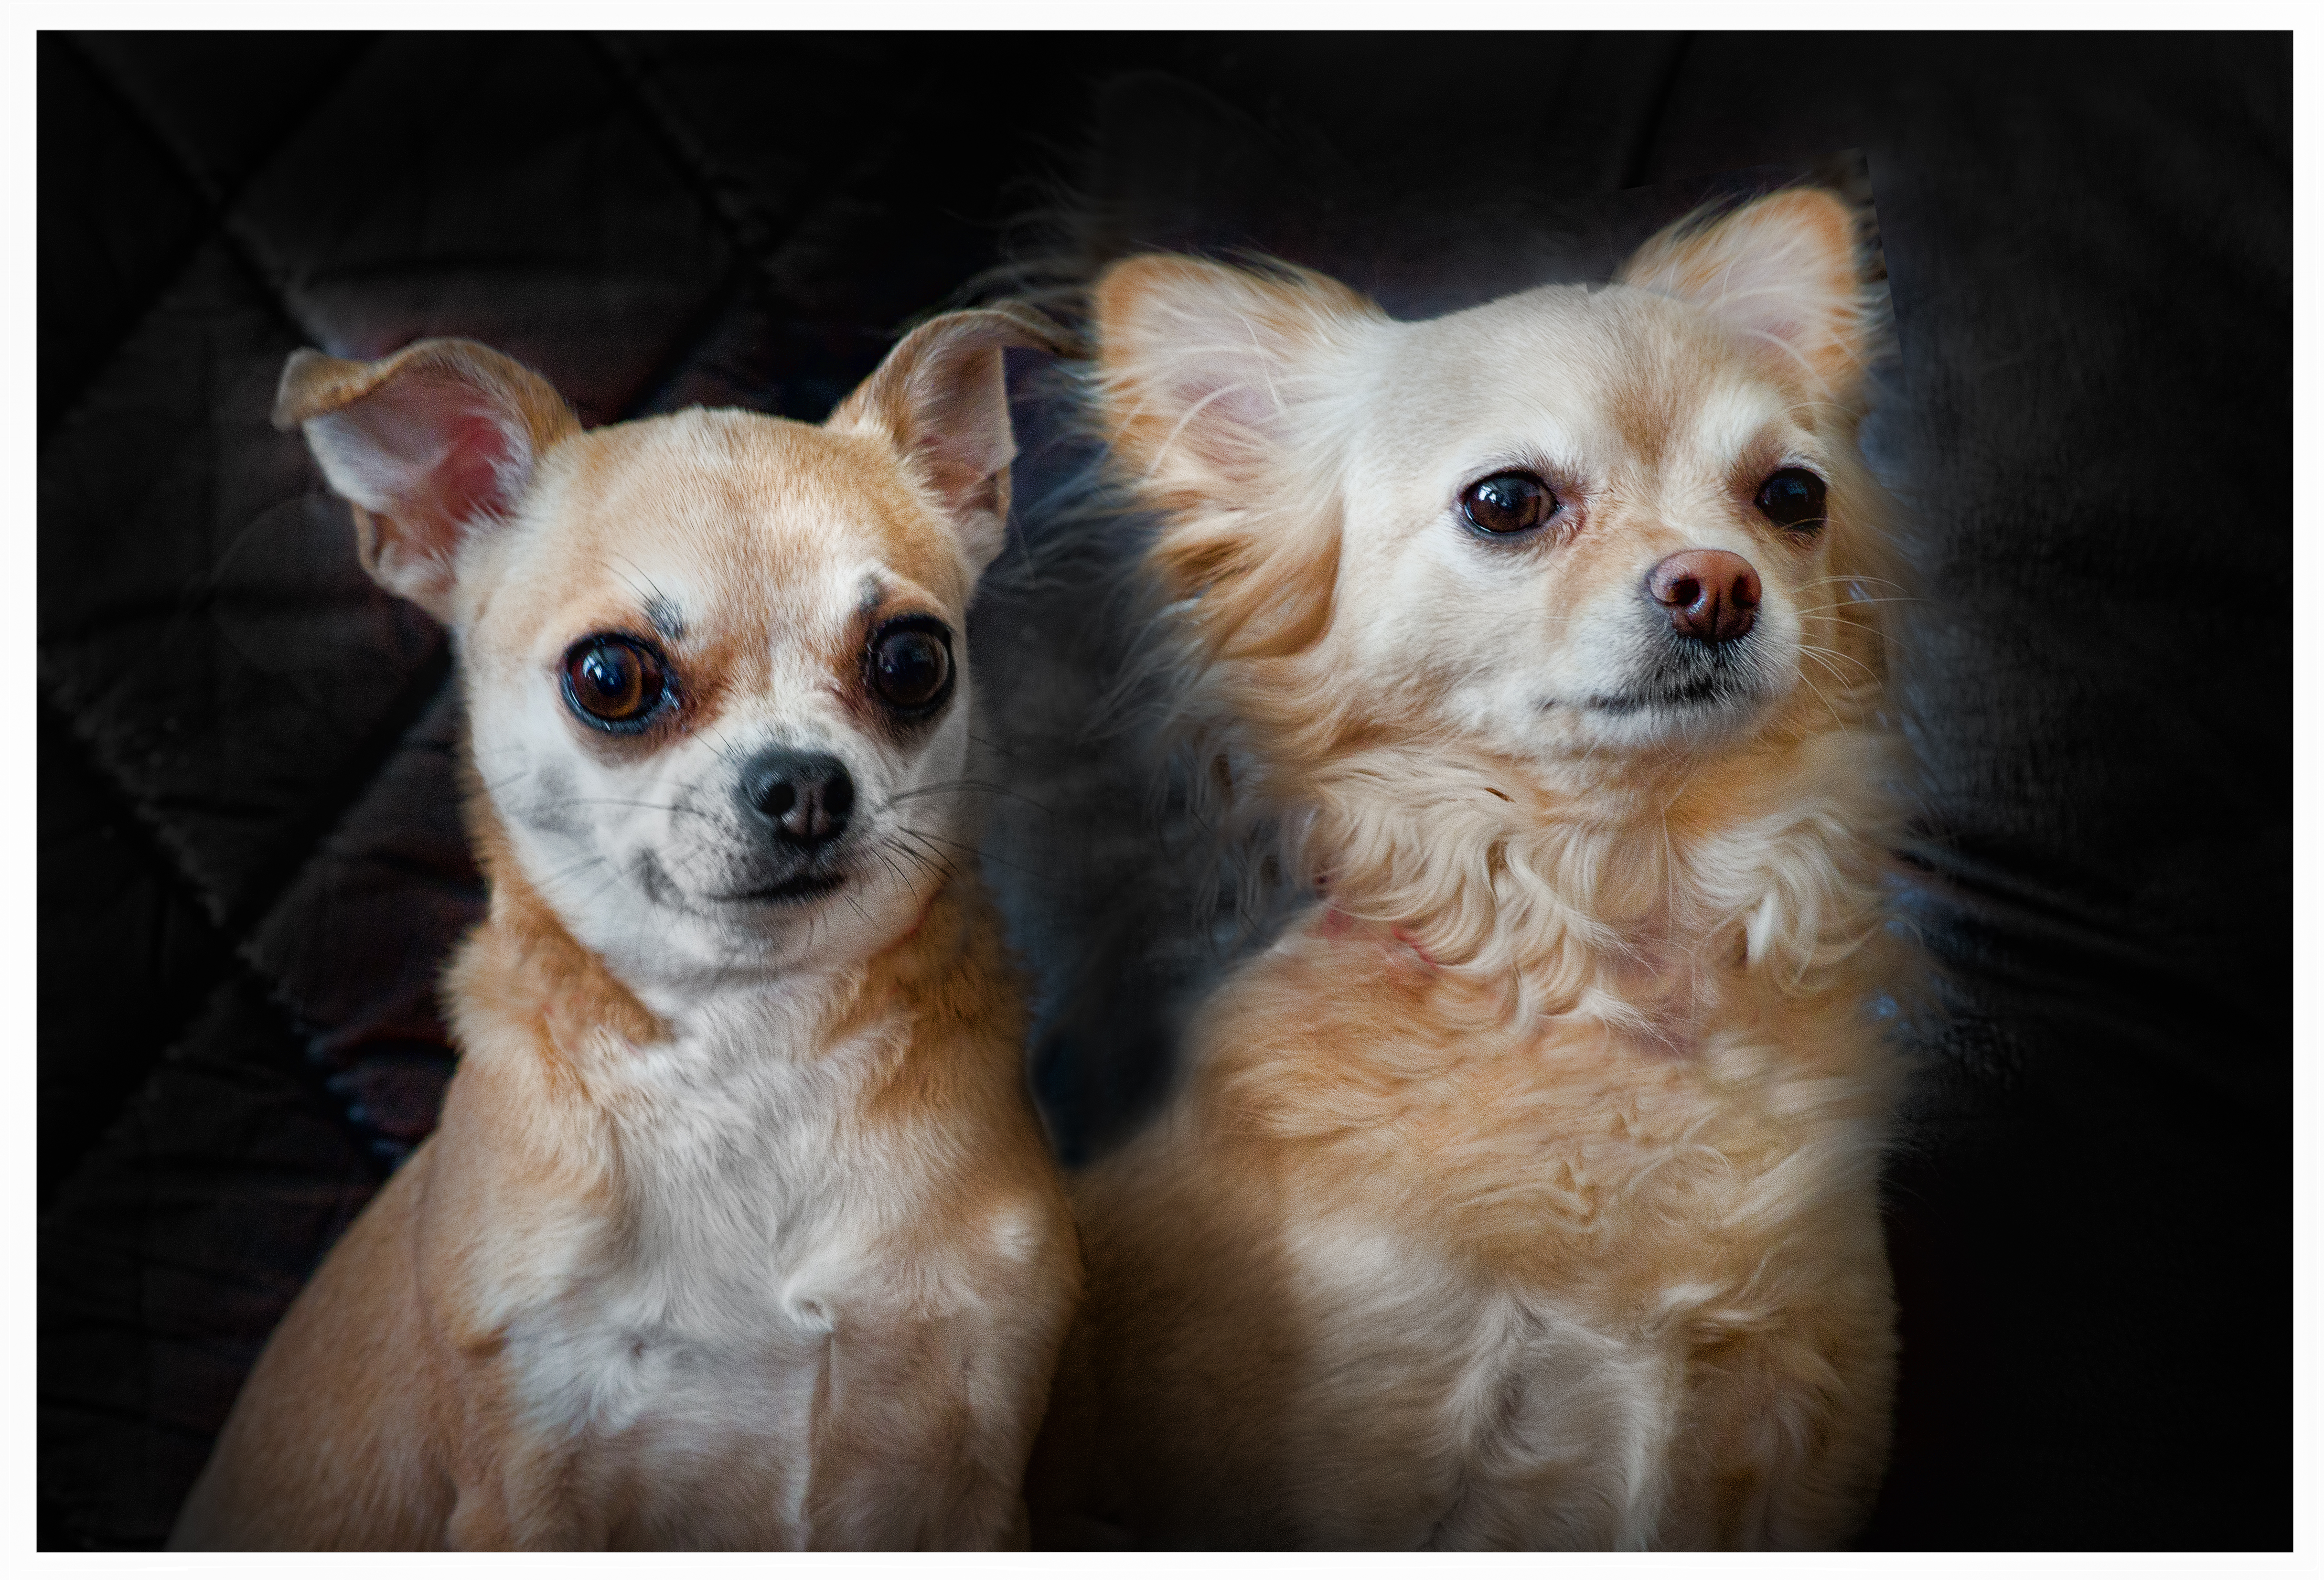
house, dog, animal, canine, pet, portrait, small, mammal, dogs, vertebrate, chihuahua, dog breed, tiney, lap, lapdog, housepet, chiuahha, dog like mammal, carnivoran, dog breed group